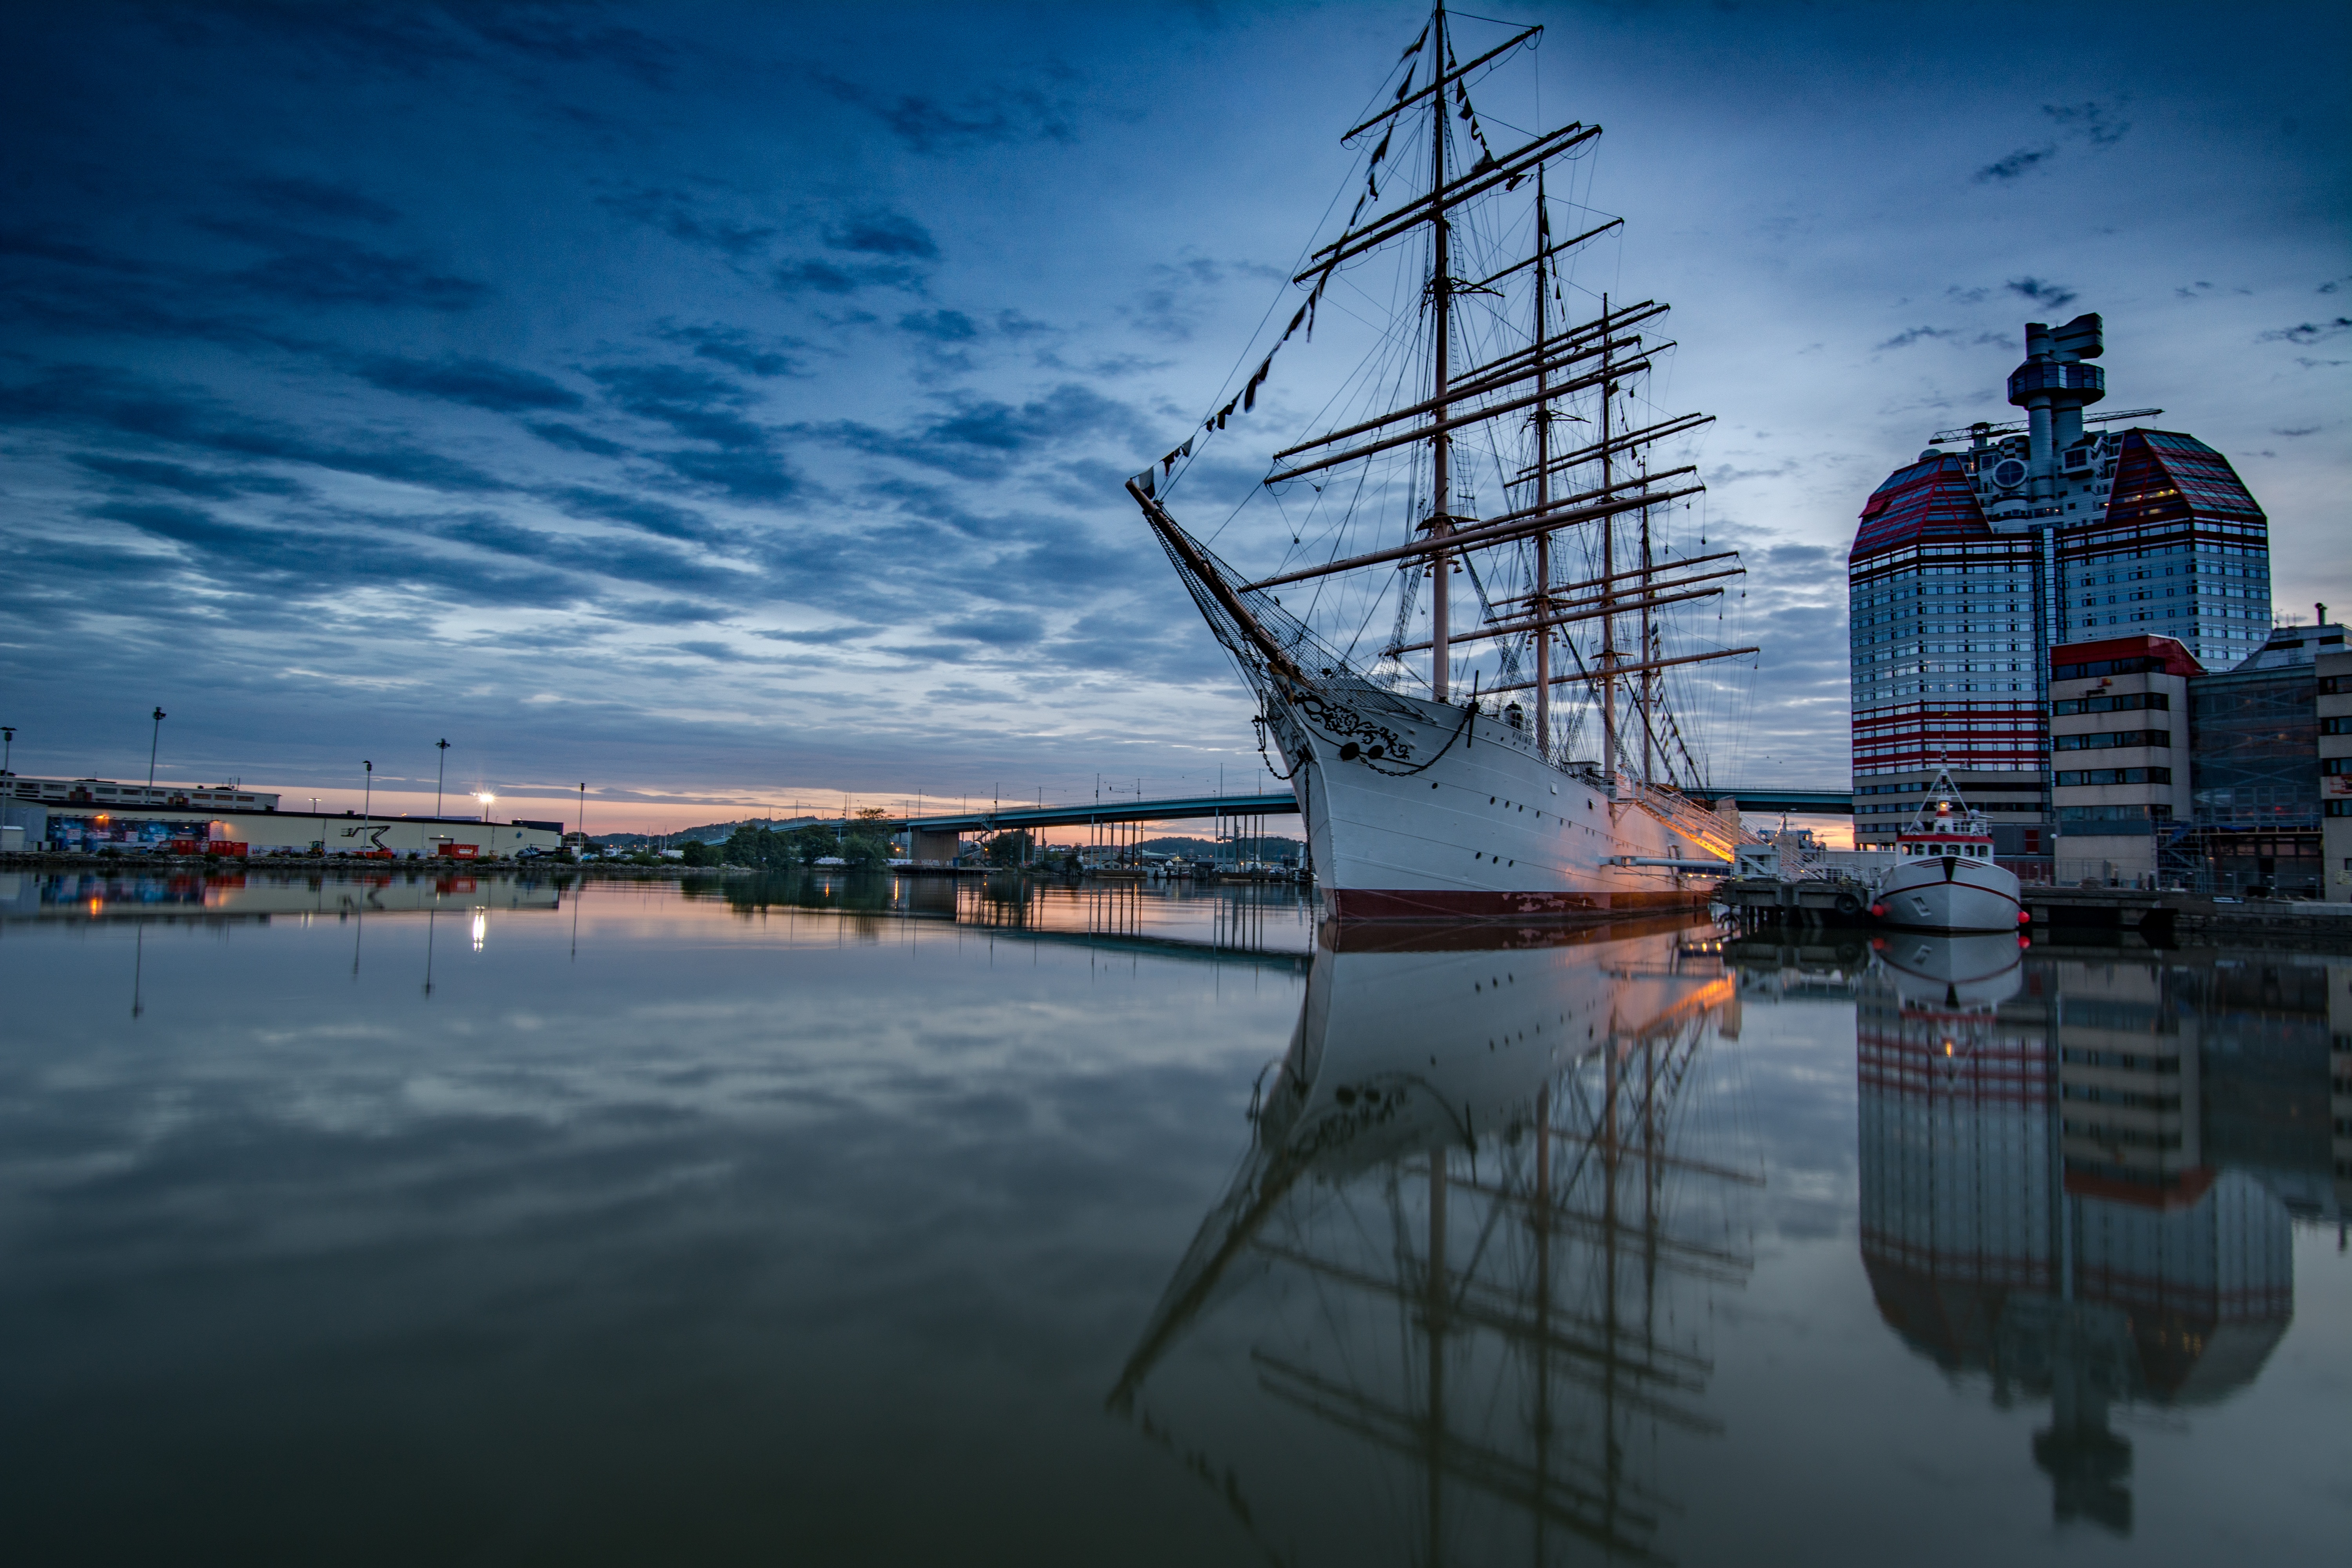
sea, coast, water, ocean, dock, cloud, boat, coastal, ship, cityscape, dusk, evening, reflection, vehicle, mast, harbor, blue, marina, port, sail, sweden, archipelago, views, watercraft, himmel, gothenburg, mirroring, sailing ship, sky blue, tall ship, the west coast